Rizal Golden Coolers

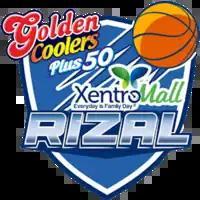
Logo of the Rizal Golden Coolers used during the 2022 season.

Rizal struggled during its first two seasons, ending up with the worst record of the division in both instances. In the 2018–19 season, the team finished 7-18, last place in the Southern Division. In the 2019–20 season, the team finished 7-22, last place in the Northern Division.